Kournas, Chania

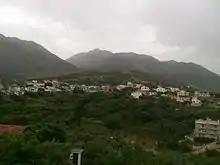
South view of Kournas

Kournas is a mountainous village and a community of the Municipality of Apokoronas, Chania, on the Greek island of Crete. It has a population of 1,038 citizens (2021). It is located at 200 meters altitude and south-east of the mountain named Dafnomadara (1680 meters).